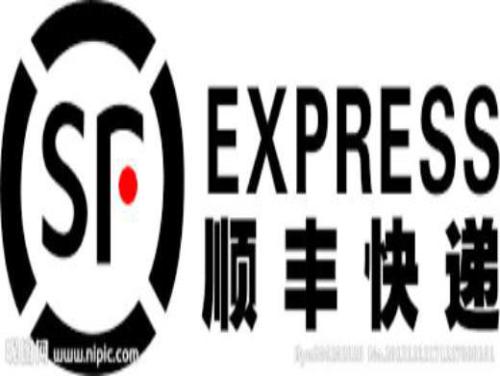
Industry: Others